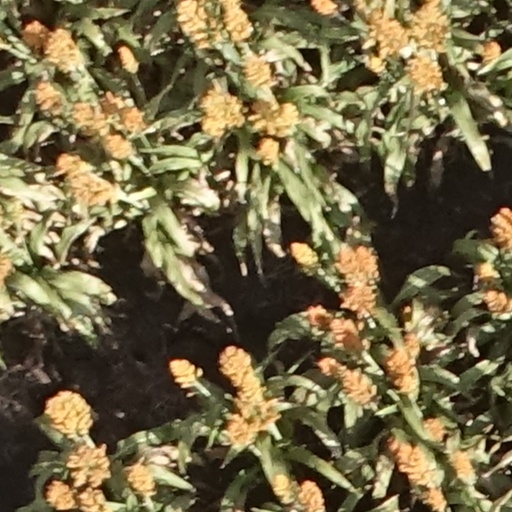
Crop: sorghum